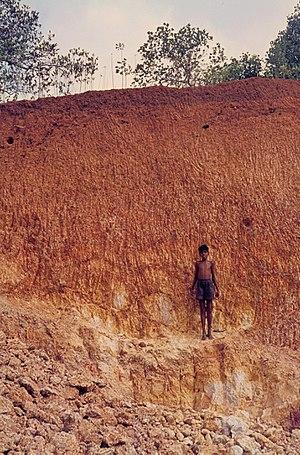
La latérite est une roche rouge ou brune, qui se forme par altération des roches sous les climats tropicaux. Le sens large désigne l'ensemble des matériaux, meubles ou indurés, riches en hydroxydes de fer ou en hydroxyde d'aluminium, constituant des sols, des horizons superficiels, des horizons profonds de profil d'altération. On trouve des latérites surtout en domaine intertropical. Elles recouvrent 33 % des continents.
Une saprolite est une roche généralement meuble, une couche géologique, surmontant dans des coupes de sol profondes la roche d'origine, dure, leptique. Elle résulte de l'altération chimique d'une roche-mère, due à l'action du climat, de l'eau ou l'action hydro-thermale, sans avoir été transportée. Elle est friable, se coupe souvent à la bêche, et présente les structures de la roche d'origine et de nouvelles structures. Il s'agit d'un matériau formé sur place.
En géologie, l’altération, plus précisément l’altération des minéraux, est l'ensemble des modifications des propriétés physico-chimiques des minéraux, et donc des roches, par des réactions abiotiques, induites par les agents atmosphériques à l'origine de l'altération météorique, les eaux souterraines, responsables de l'altération de subsurface, et les eaux thermales, à l'origine de l'altération hydrothermale. L'altération peut également être provoquée par des réactions biotiques induites par les racines des plantes participant à la microdivision ou encore les communautés microbiennes telluriques spécifiques — cyanobactéries, microchampignons, archéobactéries — qui ont colonisé les roches et les minéraux sur Terre depuis des milliards d'années). Elle dépend en particulier du climat, de la température des eaux, de la nature des roches et de leur degré de fracturation, ainsi que de l'interaction entre plantes, champignons mycorhiziens et communautés bactériennes.